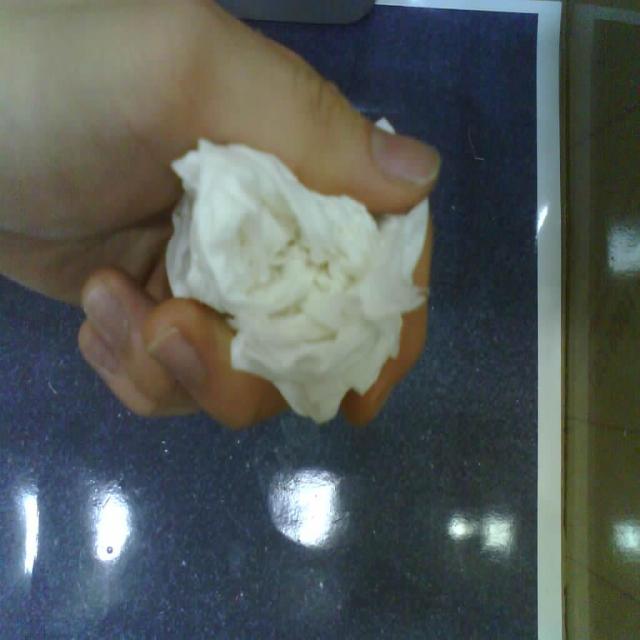
Label: tissues